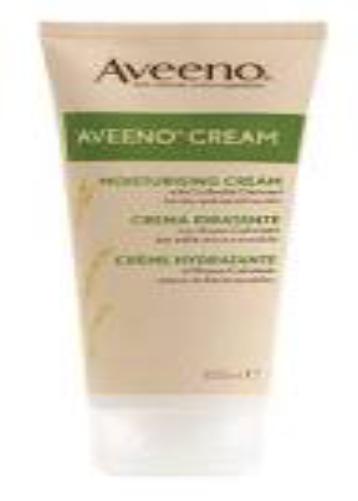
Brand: Aveeno
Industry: Necessities